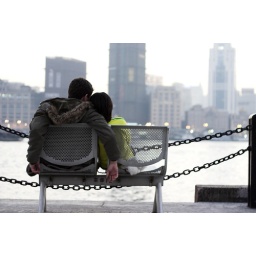
Couples sit and watch the ships cruise along the Huang Pu river in Shanghai with the Shanghai Bund in the background just before sunset.